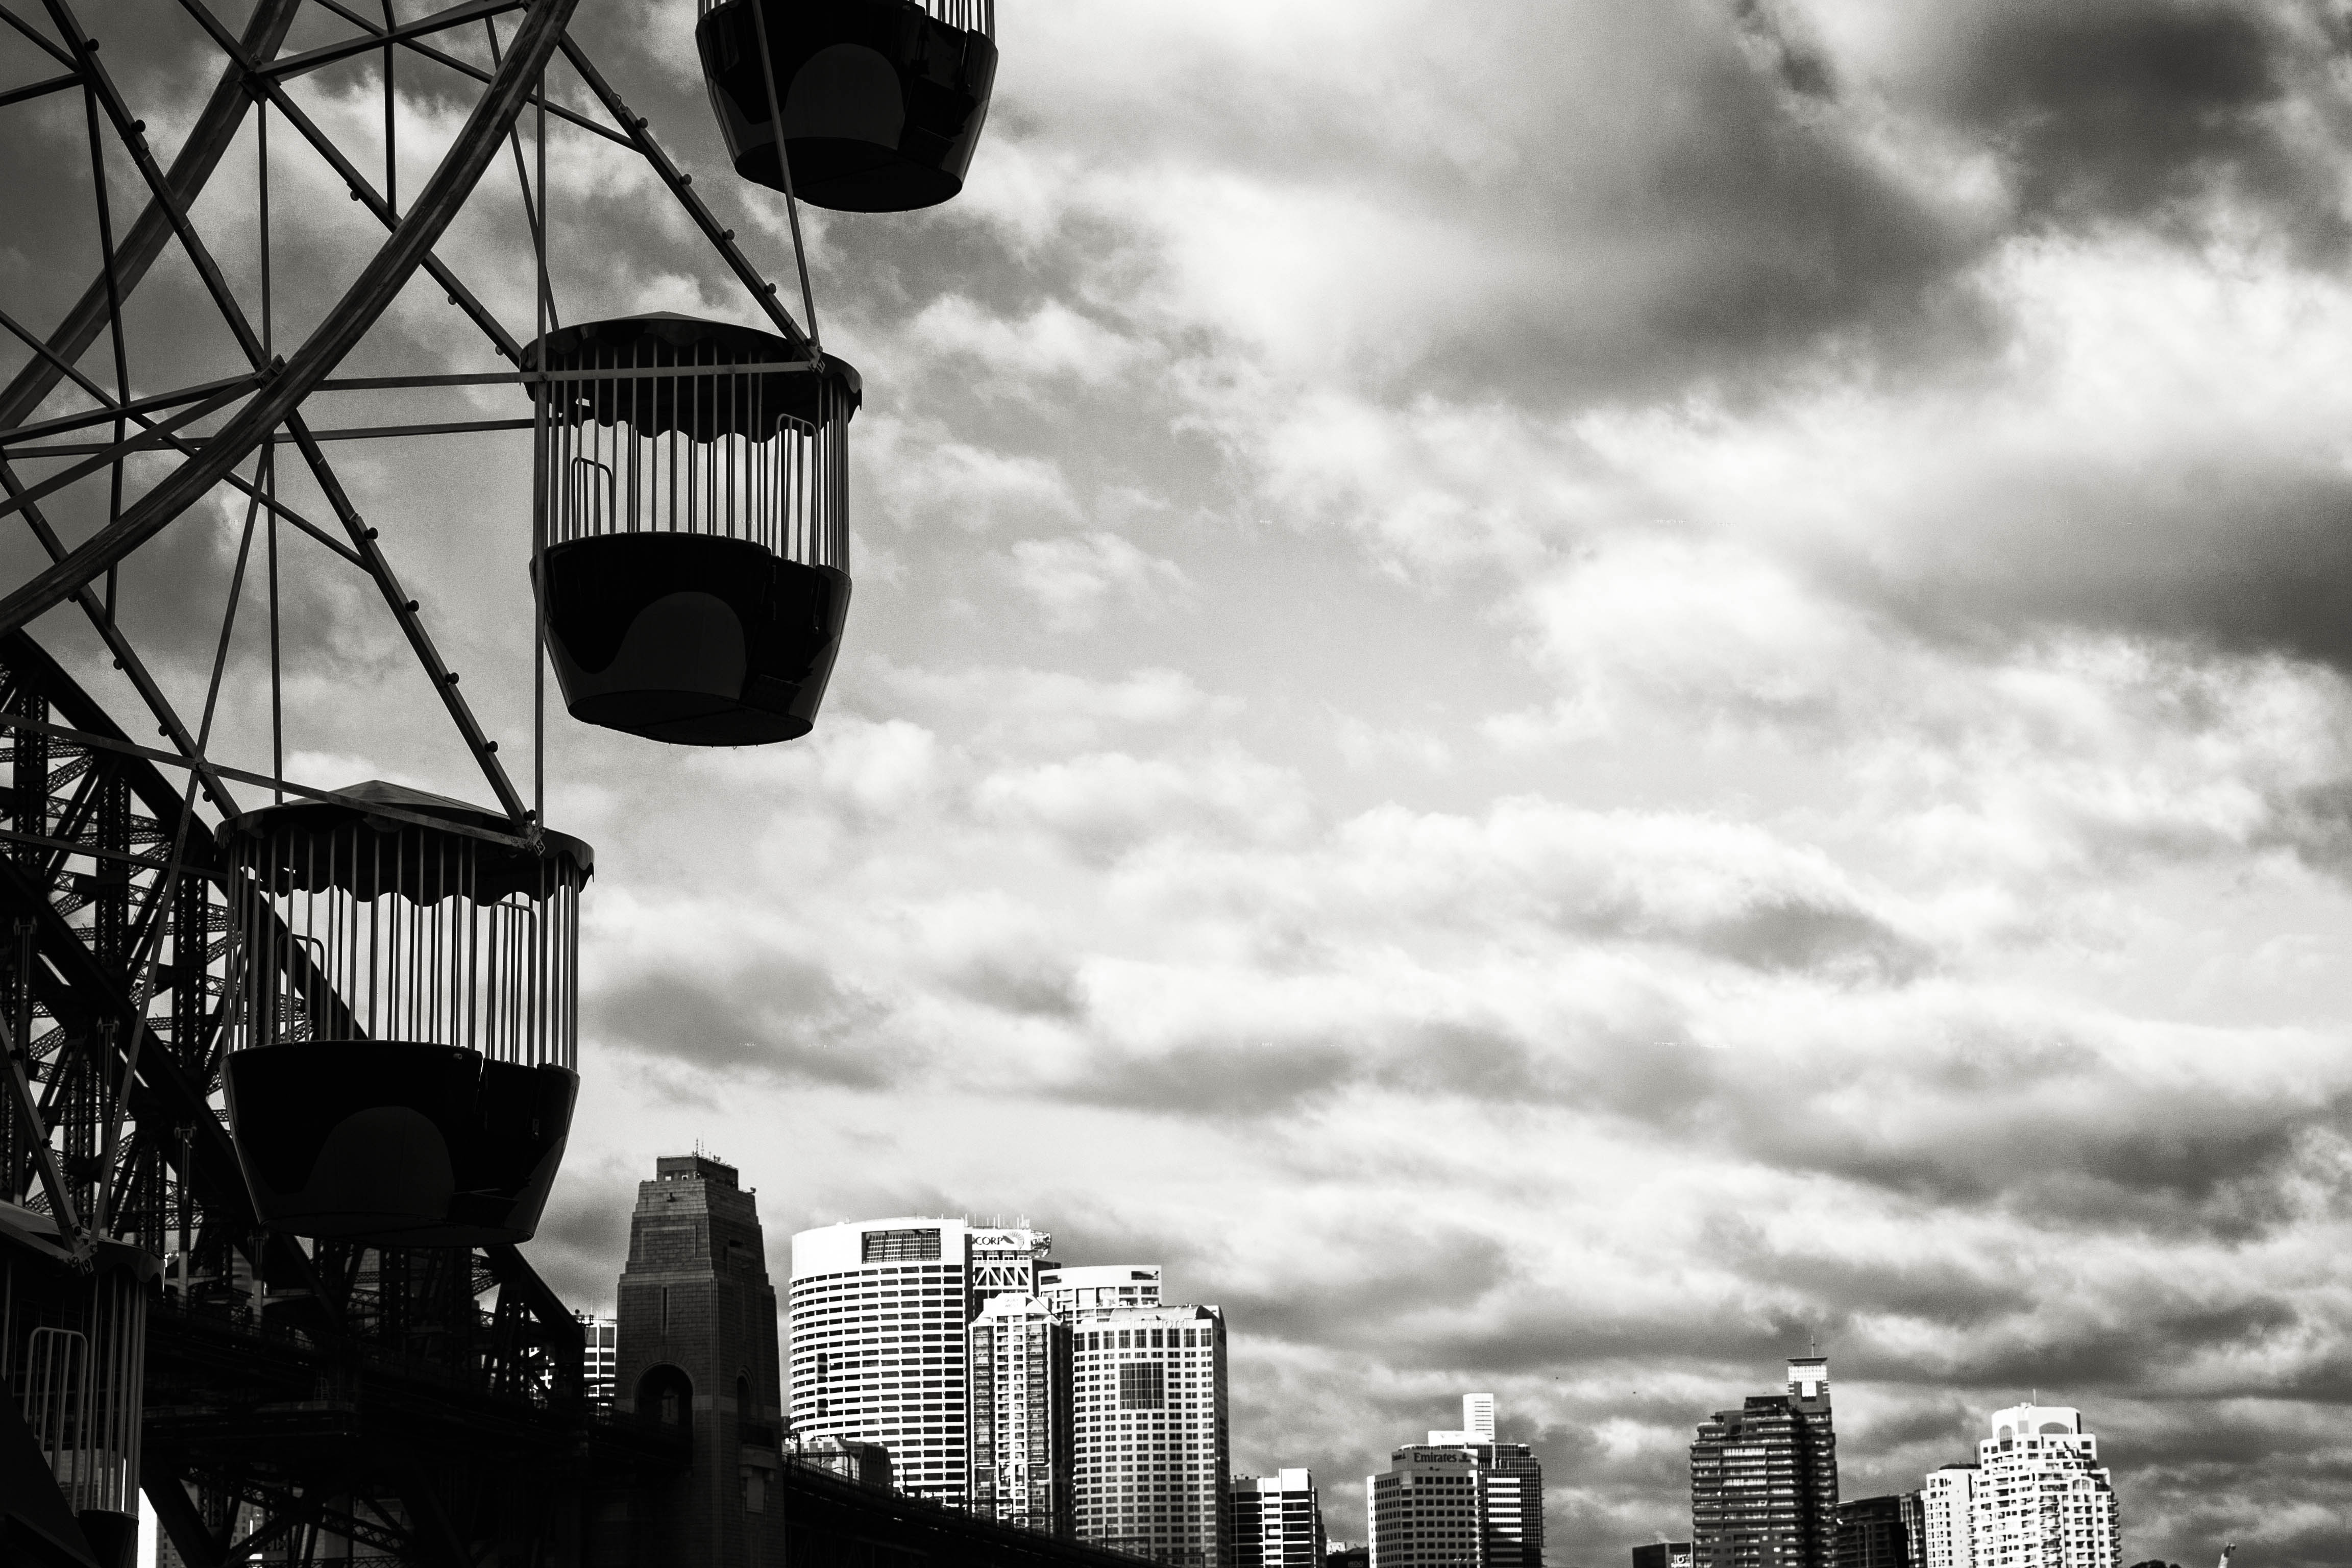
cloud, black and white, sky, white, skyline, city, skyscraper, cityscape, tower, sydney, black, monochrome, lighting, australia, blackandwhite, lunapark, urban area, monochrome photography, human settlement